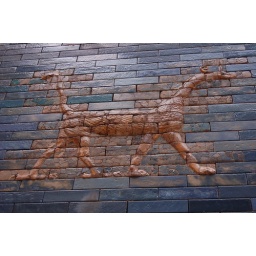
animal in the wall at the pergamon